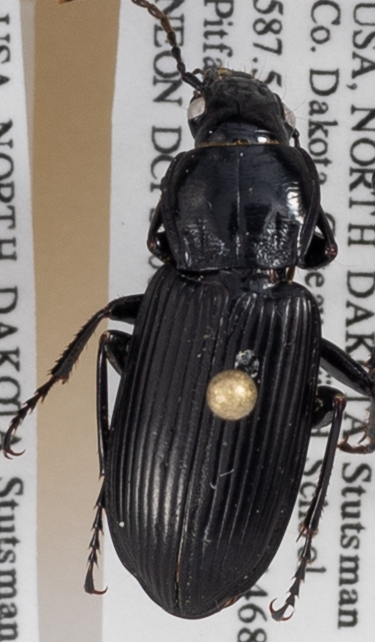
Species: Pterostichus melanarius melanarius
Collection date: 2018-09-04
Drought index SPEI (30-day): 0.03
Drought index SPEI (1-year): -0.142
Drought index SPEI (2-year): -0.492